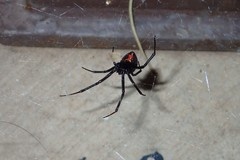
Species: Lactrodectus_hesperus